Indiana Jones and the Spear of Destiny

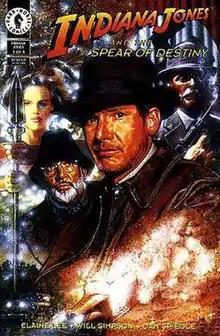
Issue #1 cover by Hugh Fleming.

Indiana Jones and the Spear of Destiny is a four-issue comic book mini-series published by Dark Horse Comics from April to July 1995. It was their seventh series about the adult Indiana Jones.